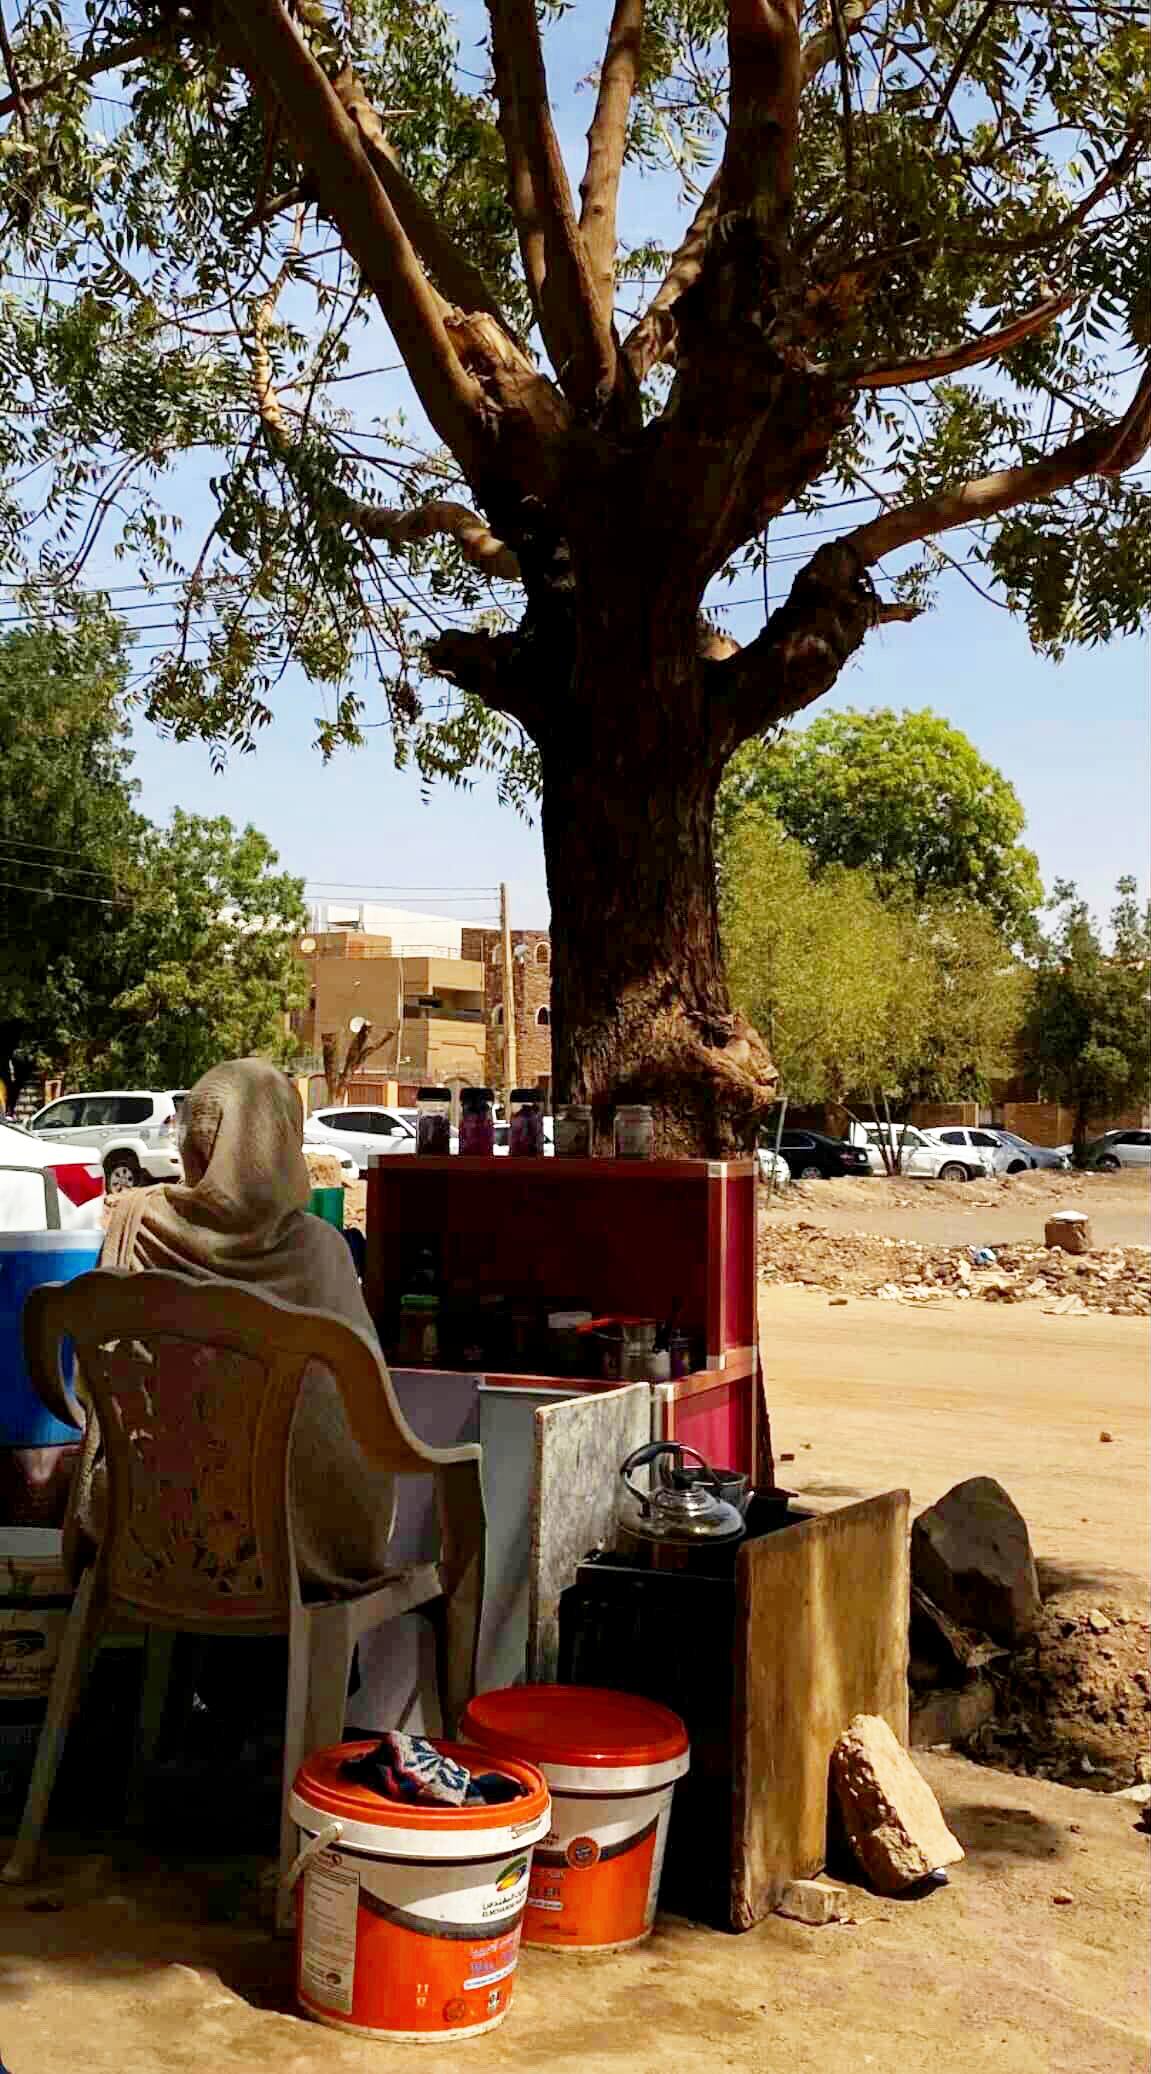
الوصف بالفصحى: إحدى بائعات الشاي تجلس تحت شجرة
الوصف بالعامية السودانية: ست شاي قاعدة تحت شجرة
التصنيف: Urban & City Life